Donzdorf

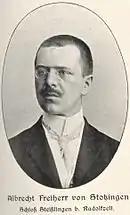
Albrecht von Stotzingen 1903

Donzdorf is located in the valley of the river Lauter, a tributary of the Fils river, 12 km east of Göppingen, on an elevation between 334 and 749 metres.